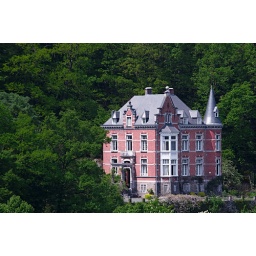
Big old house in gothic style built in the middle of the Ardennes forest